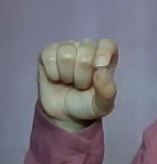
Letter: fa